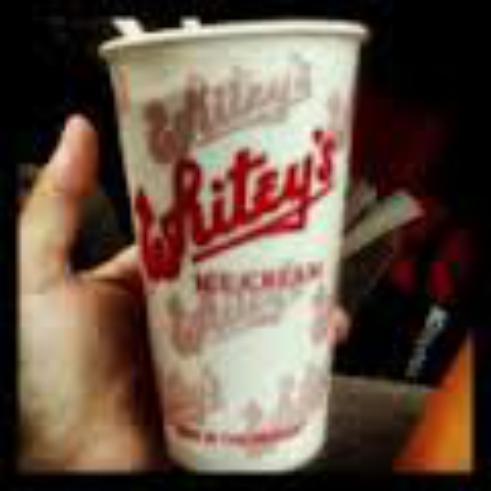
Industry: Food